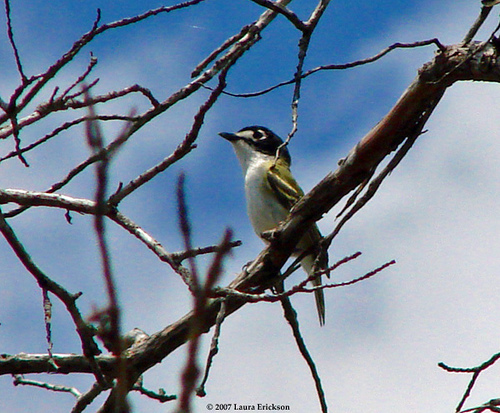
this bird has a white breast and belly with yellow coverts, with a black crown and white check patch.
a small sized bird that has a white belly and a large headthe head of the bird is black white the breast is white and the wings are a brown color.
this small bird has a white breast and belly, and white wingbars.
this bird has a white breast, black head and yellow-green wings and back with a pointy beak.
this particular bird has a white belly and black bill
this bird has a white belly and breast, a yellow wing and a black head and small bill.
a colorufl bird with yellow iwngs, and a black head with white around its eyes.
the bird's head is dark colored but features a white eyering with green and white stripes on its wings.
this bird is white with yellow and has a long, pointy beak.
Species: Black Capped Vireo